Loantaka Brook Reservation

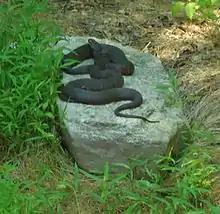
Two snakes, each about four feet long, cuddling on a rock

The park is one of many places in which supervised hunts have taken place as a means to curb deer overpopulation, with warning signs posted prominently. In winter, ice sometimes covers portions of the trails. In addition, the pond near Kitchell Road sometimes has been overrun with Canada geese, but efforts to discourage the geese have met with mixed success.